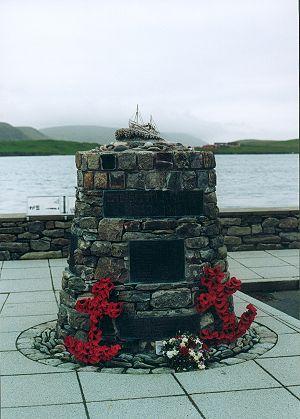
Shetland Bus est le surnom d'une unité navale norvégienne établie par le Special Operations Executive, qui faisait des navettes entre les Shetland, en Écosse, et la Norvège pendant son occupation par l'Allemagne nazie durant la Seconde Guerre mondiale. Si en 1942, le nom officiel de ce groupe clandestin était « Norwegian Naval Independent Unit », en 1943, il est intégré à la marine norvégienne est rebaptisé « Royal Norwegian Naval Special Unit »